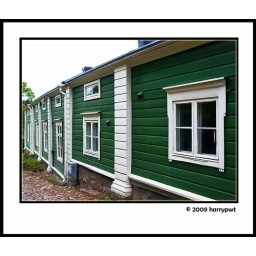
green wooden house in porvoo